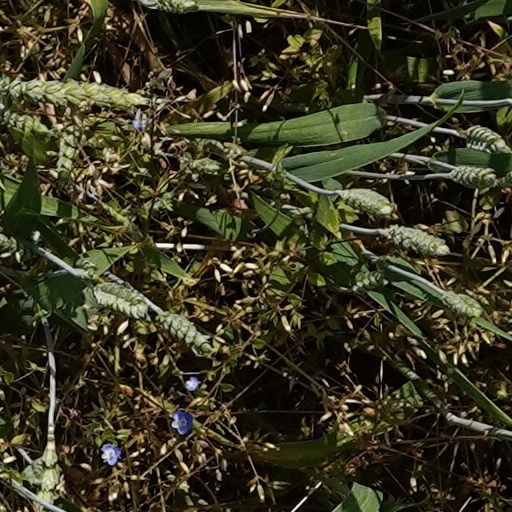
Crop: wheat